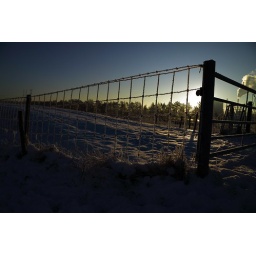
this snowy fence stands in front of the nice dark to light transition in the sky